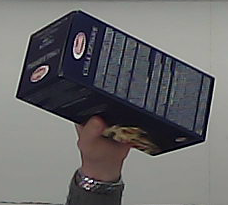
Product: barilla_lasagne